Maike Stöckel

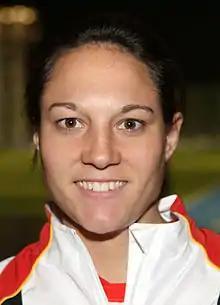
Stöckel in 2008

Maike Stöckel (born 6 March 1984 in Bielefeld) is a German field hockey player who competed in the 2008 and 2012 Summer Olympics.